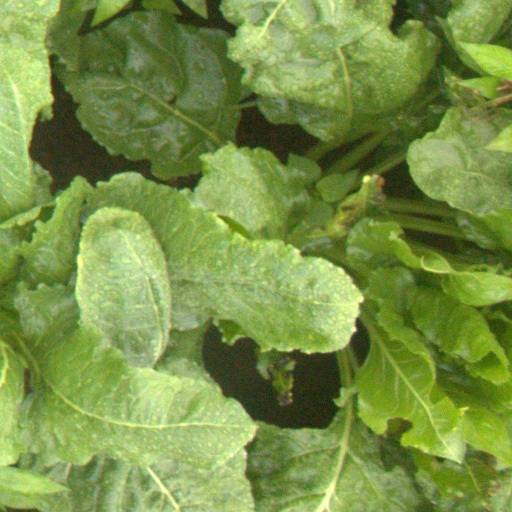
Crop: sugar beet